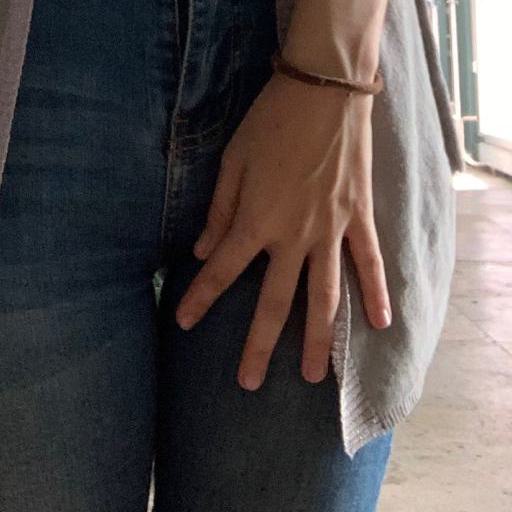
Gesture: no_gesture